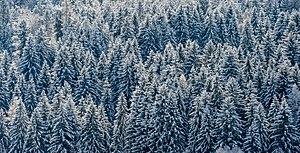
Techelsberg est une commune autrichienne du district de Klagenfurt-Land en Carinthie.